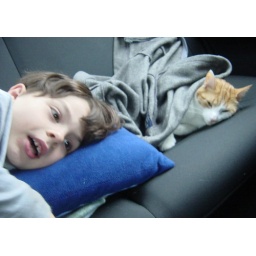
Chime and Dominic in the back seat of the car on our way to Philly.